Burayr

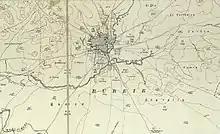
Burayr 1931 1:20,000

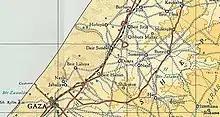
Burayr 1945 1:250,000

During the British Mandate period, Burayr expanded westward, a mosque was built in the center of the village along with a clinic and grain mill. There were two primary schools—one for girls and one for boys—founded in 1920. Water was supplied by three wells inside the village and toward the end of the Mandate, villagers had drilled artesian wells. The local economy boosted in the 1940s when the Iraqi Petroleum Company discovered oil in the vicinity of Burayr and drilled an oil well. The activities of the marketplace were supplemented by a weekly Wednesday market that attracted other villagers and Bedouin. Agriculture and animal husbandry employed most of the residents and the main crops were citrus, grapes, and figs.